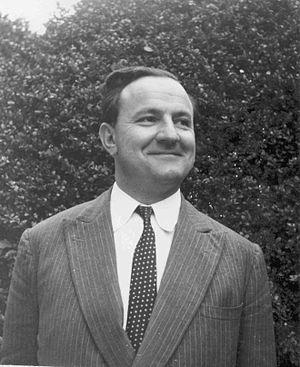
Le Leader de la Chambre des lords est le ministre chargé des relations avec la Chambre des lords au sein du gouvernement et membre du Cabinet du Royaume-Uni.
George Patrick John Rushworth Jellicoe, 2ᵉ comte Jellicoe, est un homme politique, diplomate et homme d'affaires britannique.